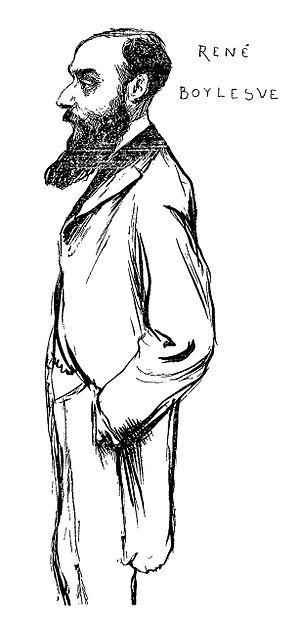
René Boylesve, pseudonyme de René Tardiveau, est un écrivain français, né à Descartes le 14 avril 1867 et mort à Paris le 14 janvier 1926.
Jean Veber est un dessinateur de presse et peintre français.